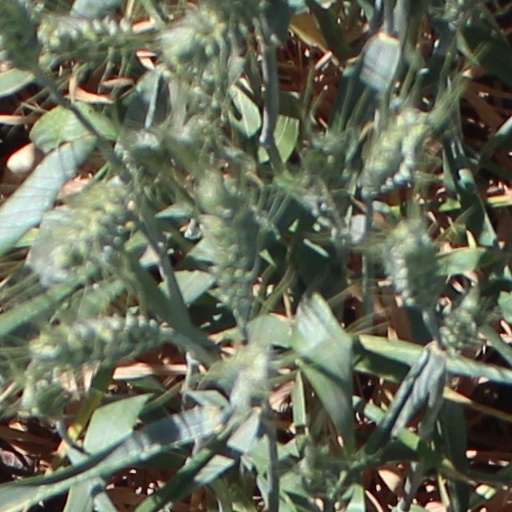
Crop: wheat